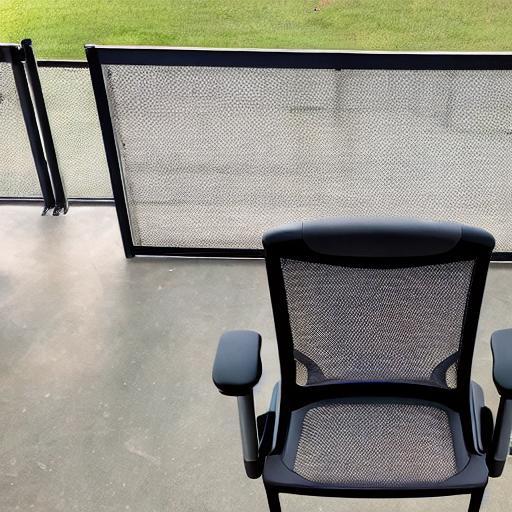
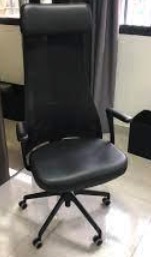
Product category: items_chair
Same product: no